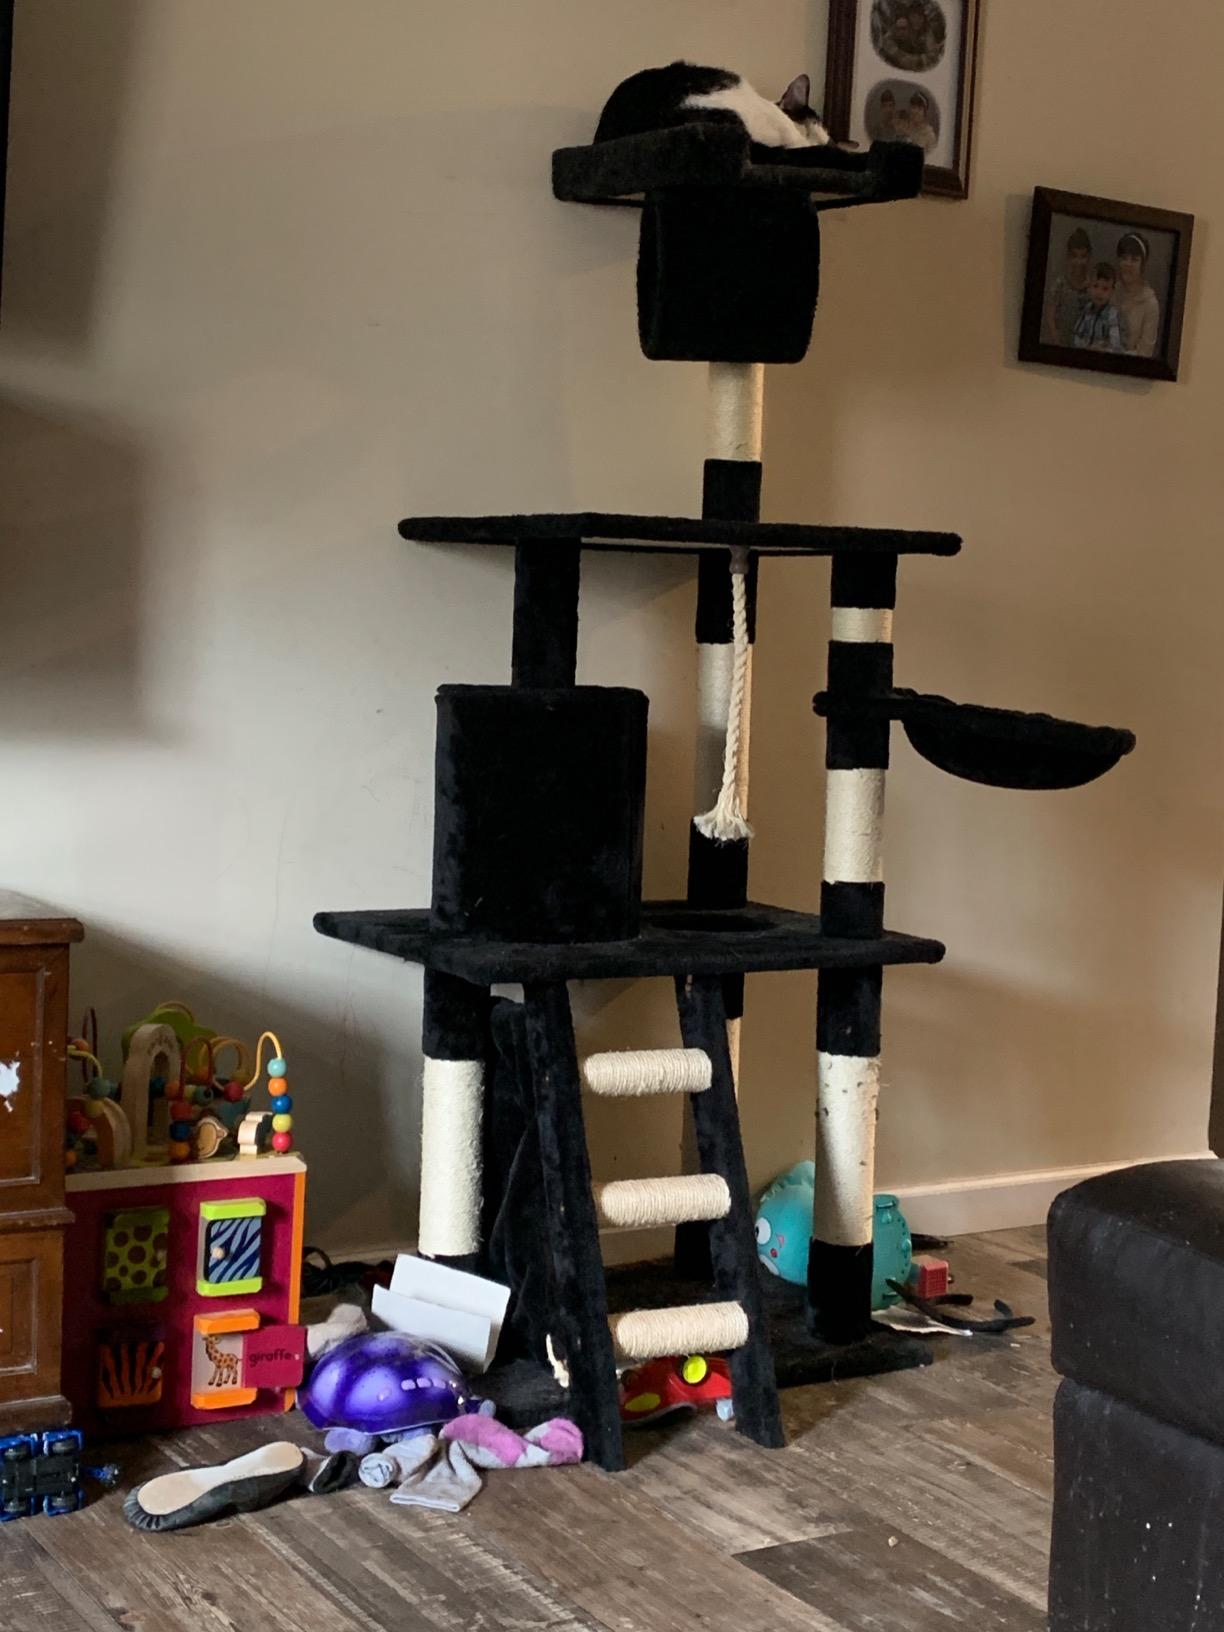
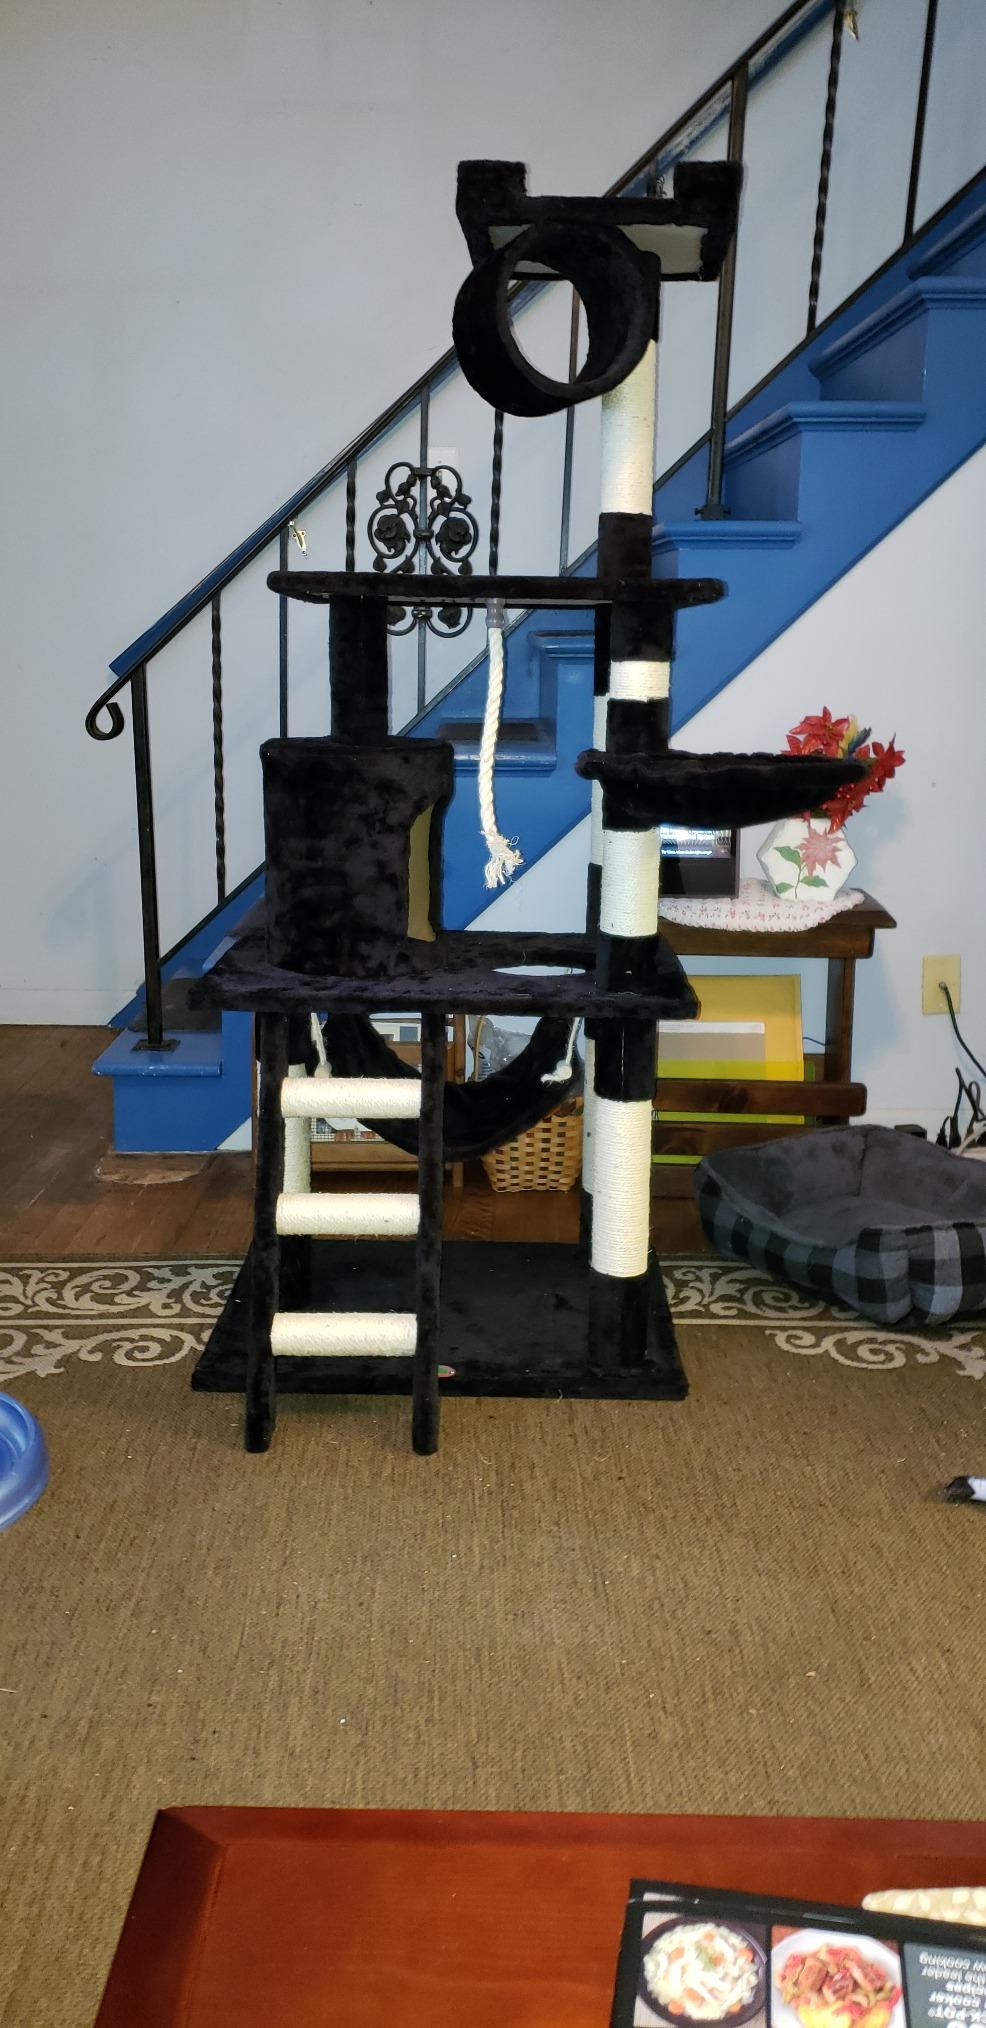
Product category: items_cat tree
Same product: yes